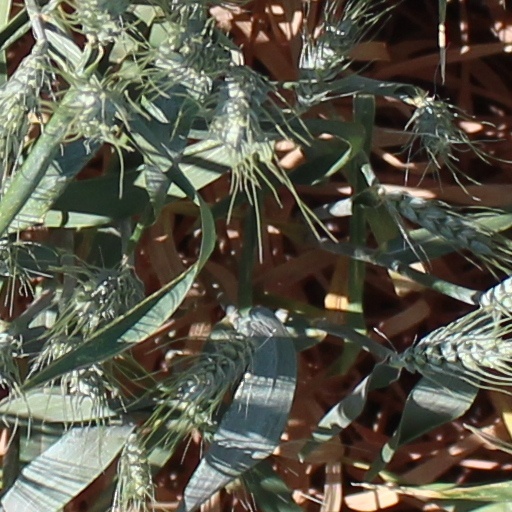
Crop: wheat